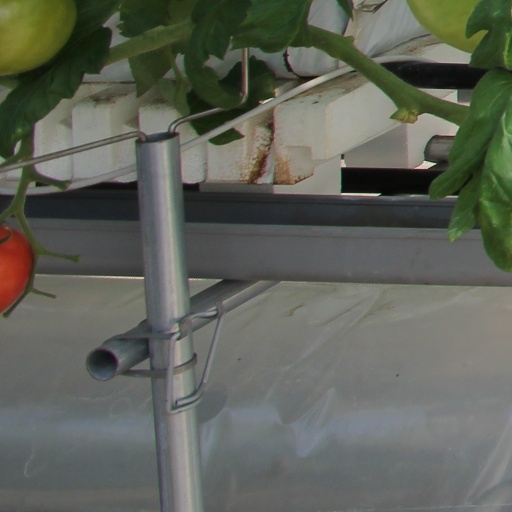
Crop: tomato